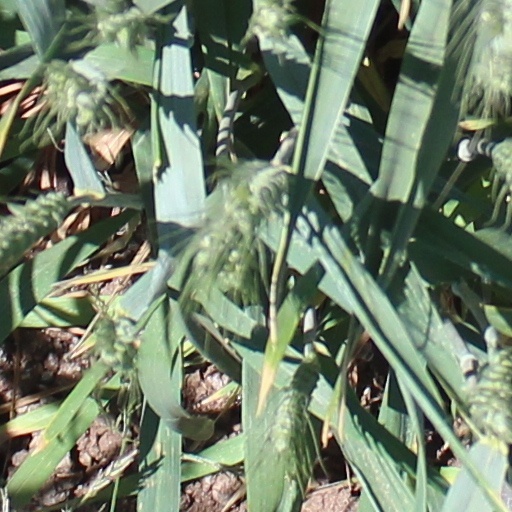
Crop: wheat